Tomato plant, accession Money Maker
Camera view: horizontal (90 deg, fisheye); turntable rotation: 330 degrees
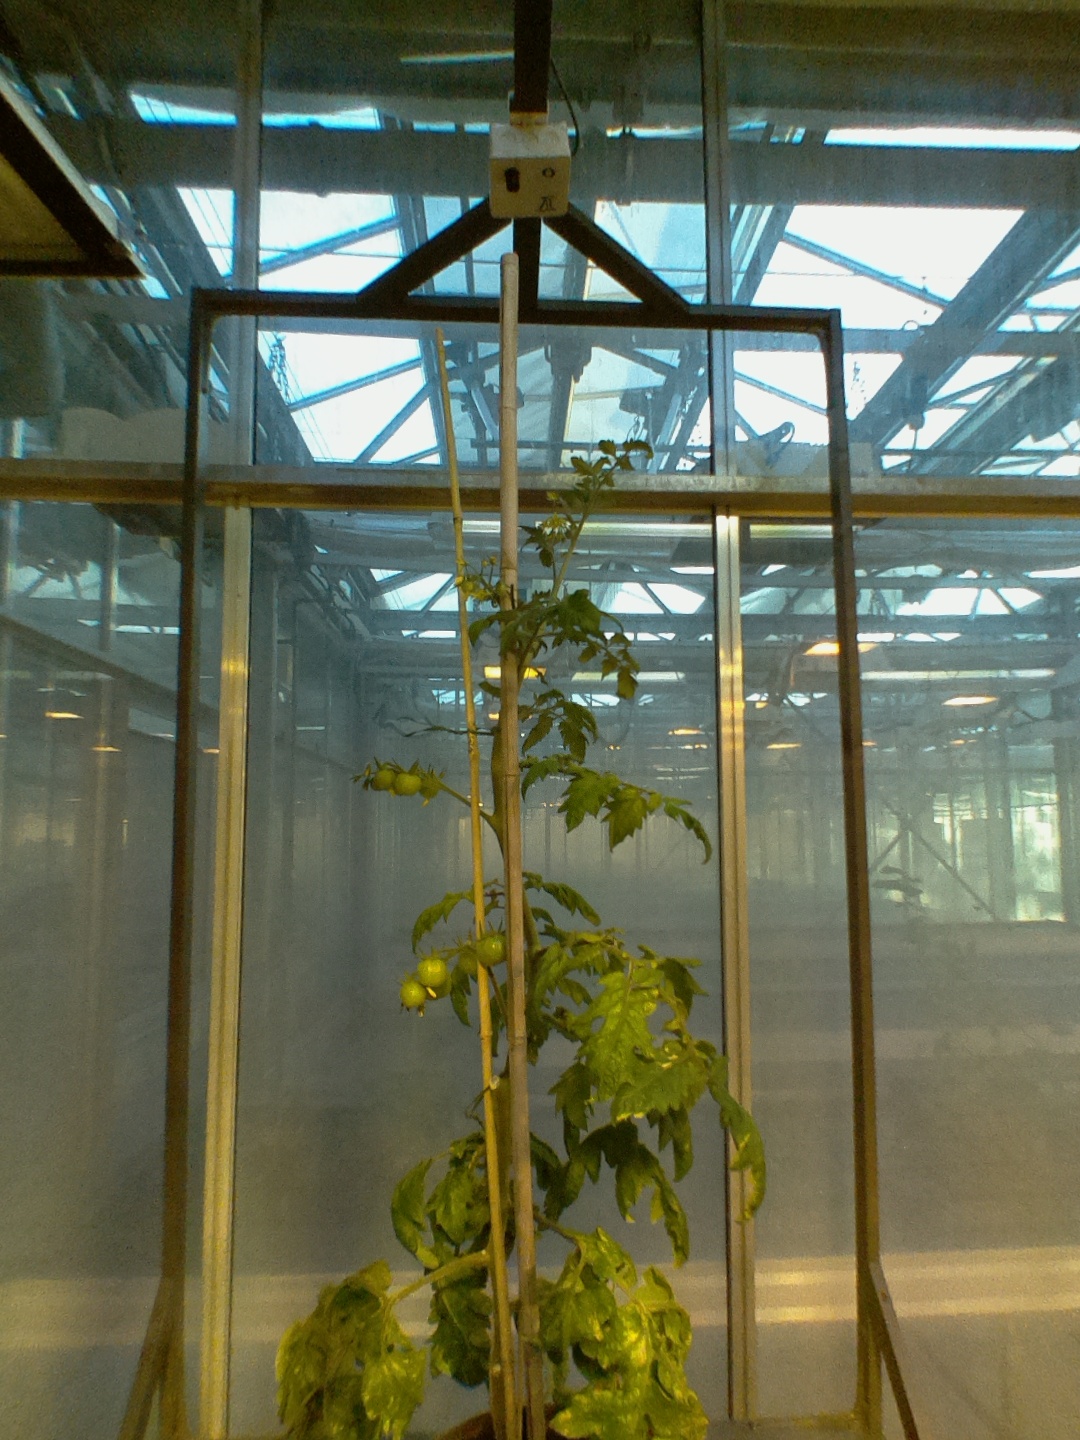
BBCH growth stage 73: 30%-40% of final fruit size